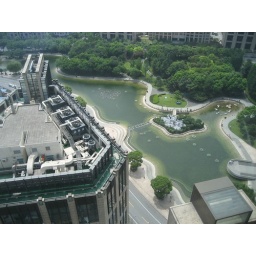
view from our office building to a park near Xintiandi